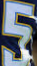
Number: 5